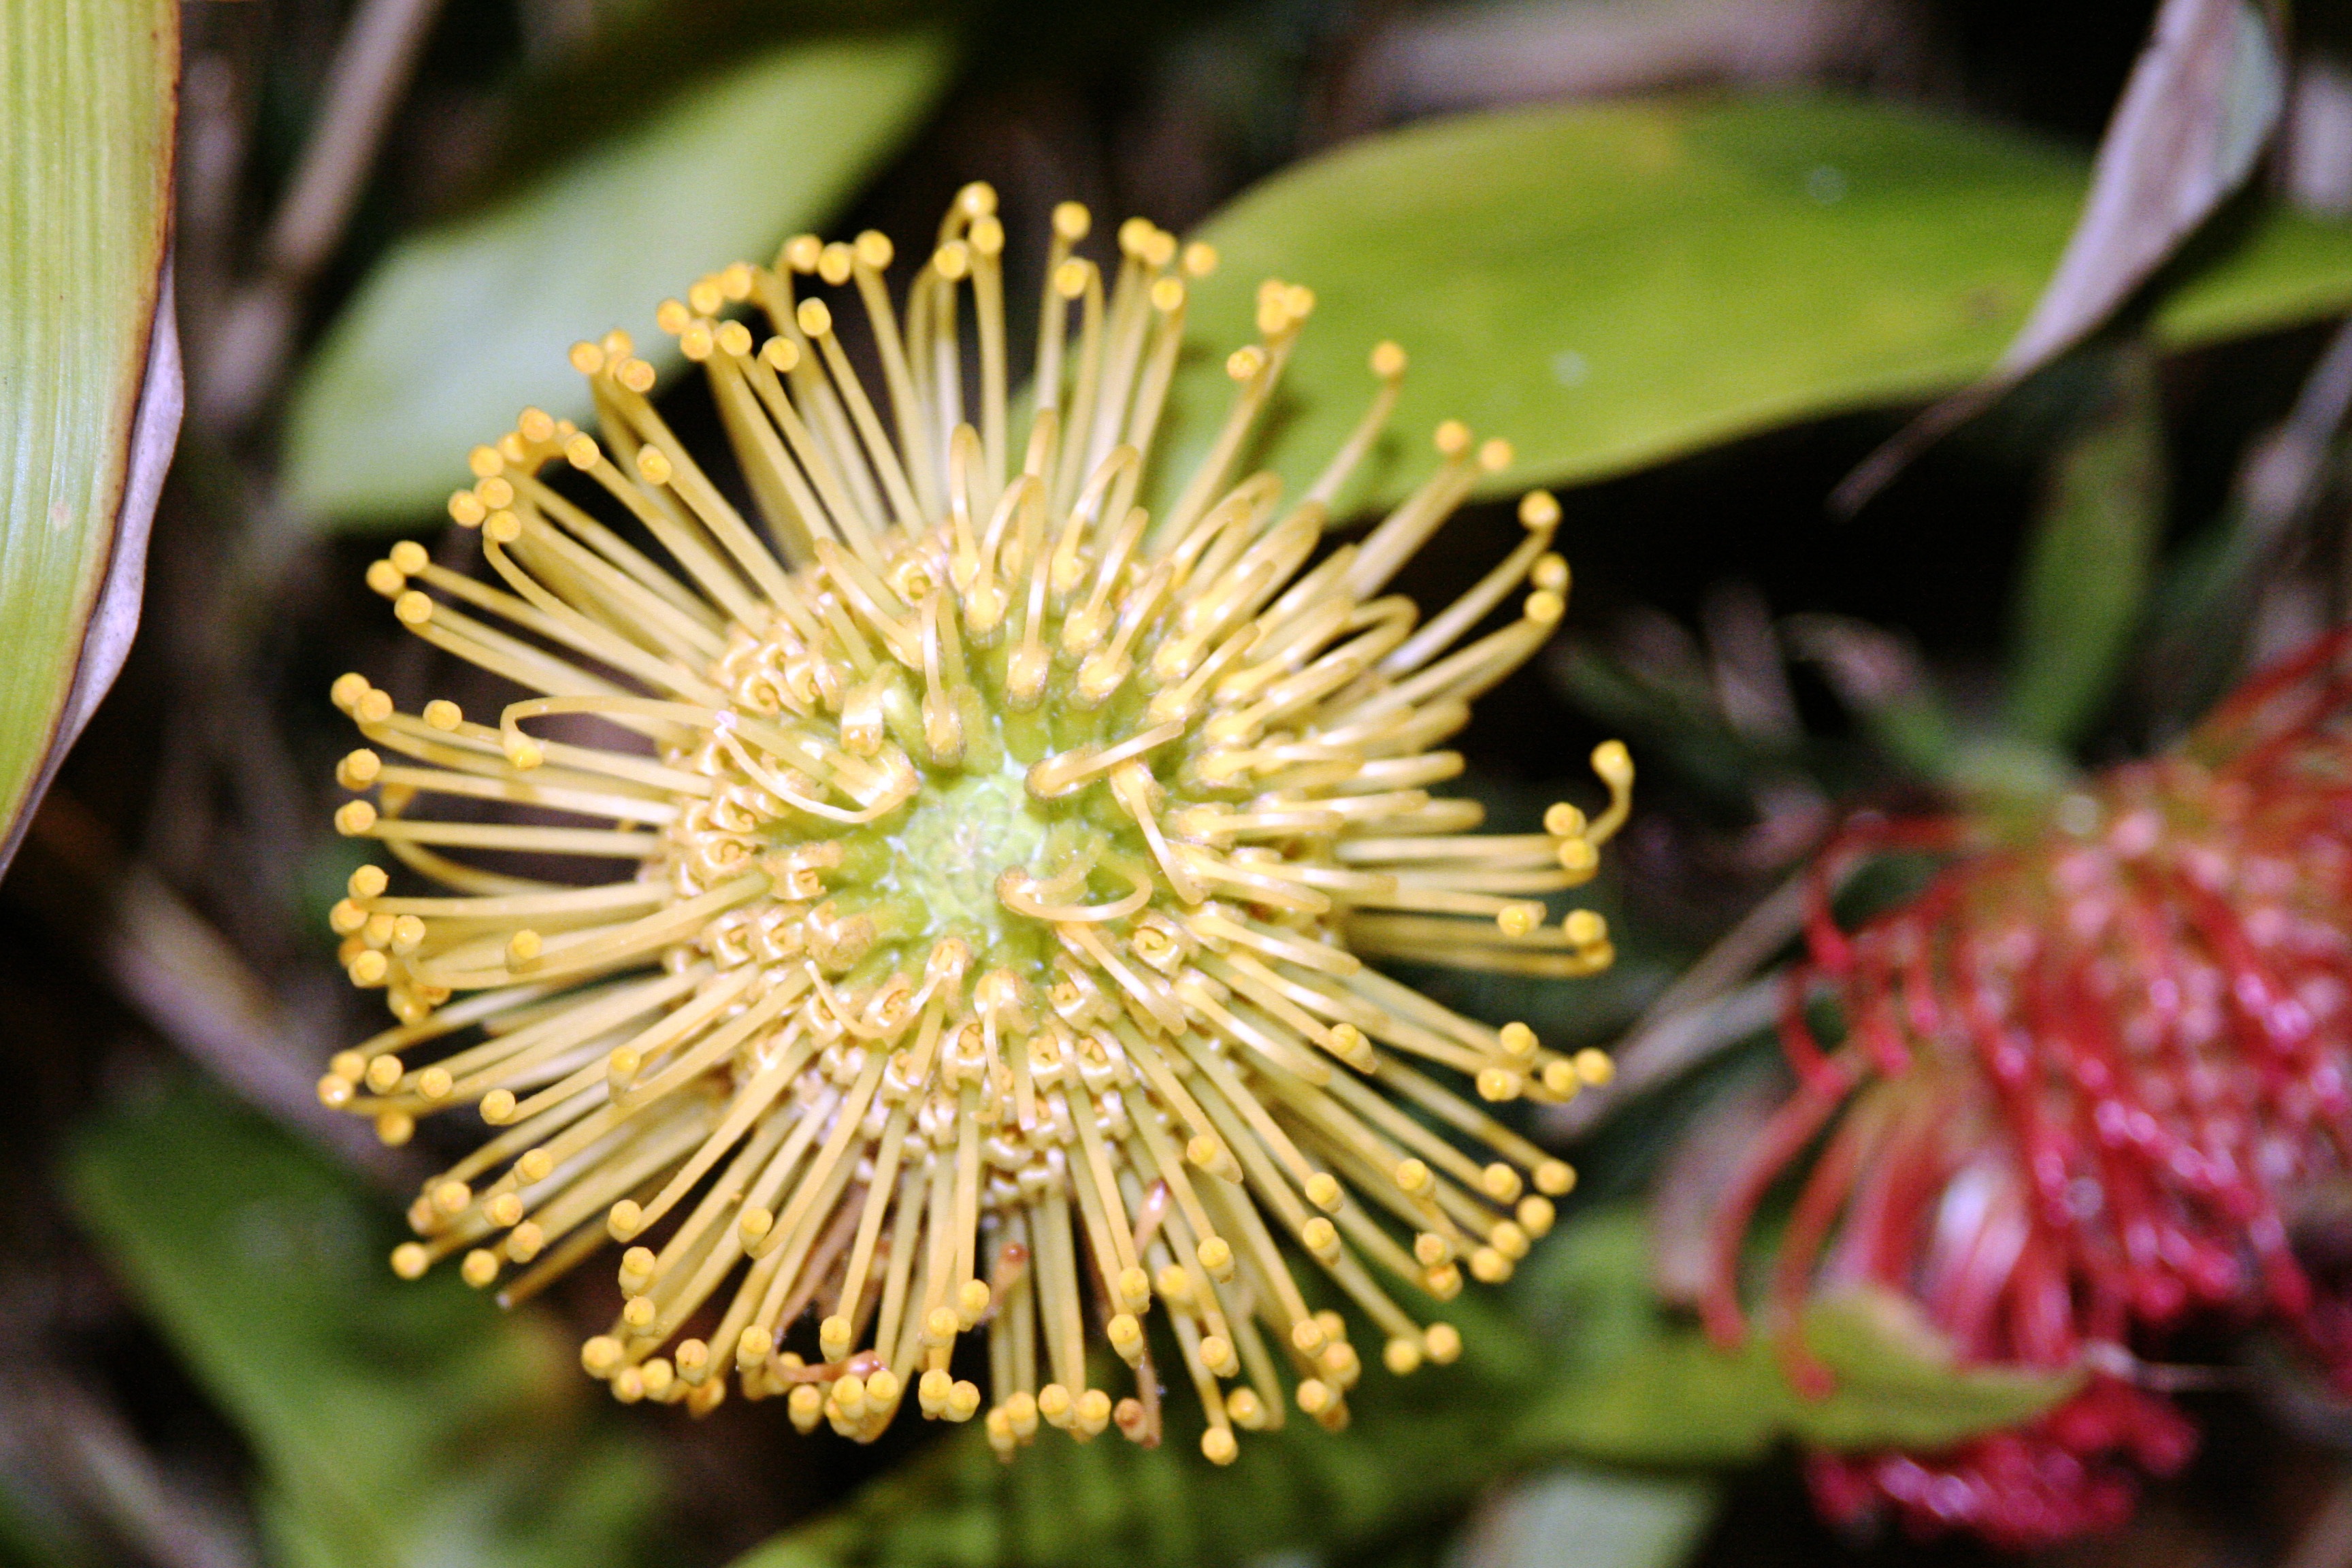
nature, blossom, plant, photography, fruit, leaf, flower, bloom, green, produce, botany, flora, wildflower, close up, macro photography, flowering plant, land plant, thorns spines and prickles